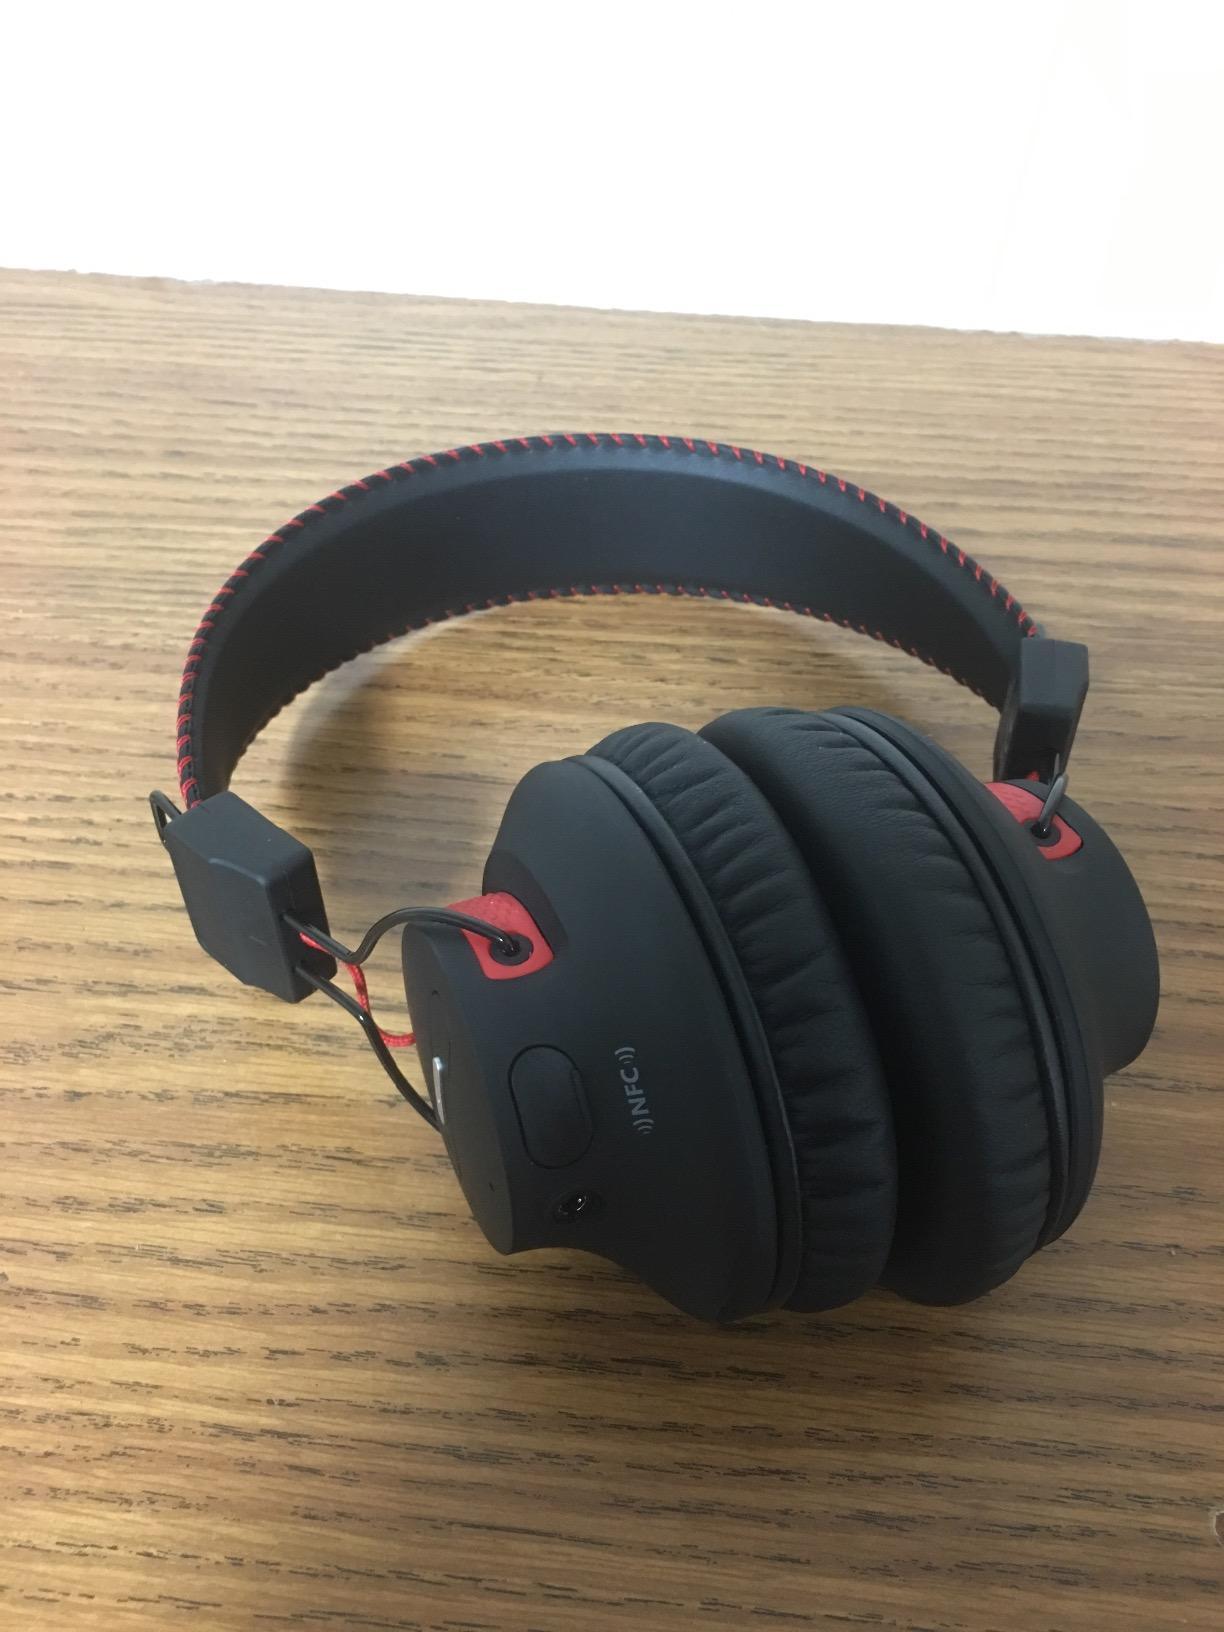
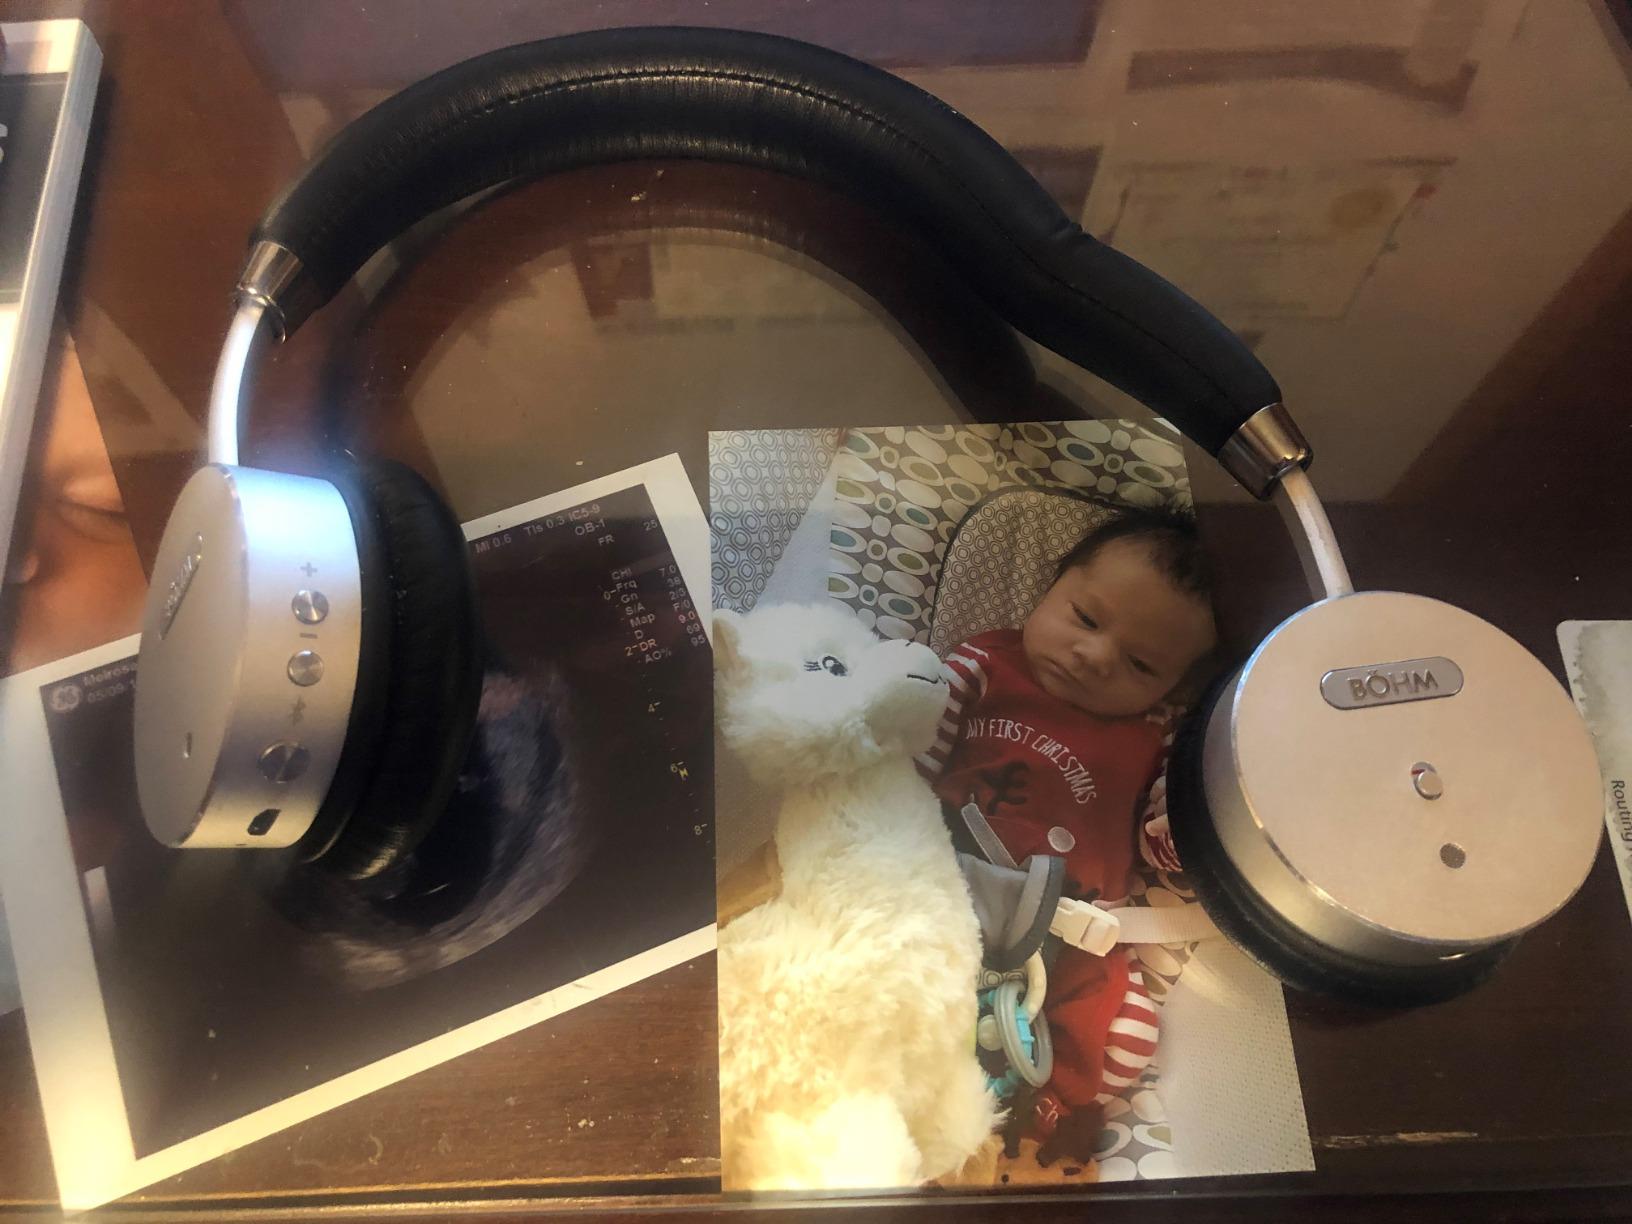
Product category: headphones
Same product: no